Kari Lise Holmberg

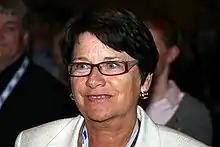
Kari Lise Holmberg (2009)

Kari Lise Holmberg (born 7 September 1951 in Skien) is a Norwegian politician for the Conservative Party.